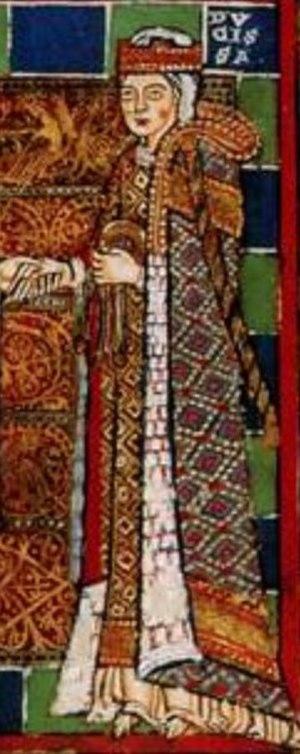
Cet article donne la liste des épouses des souverains de Bavière.